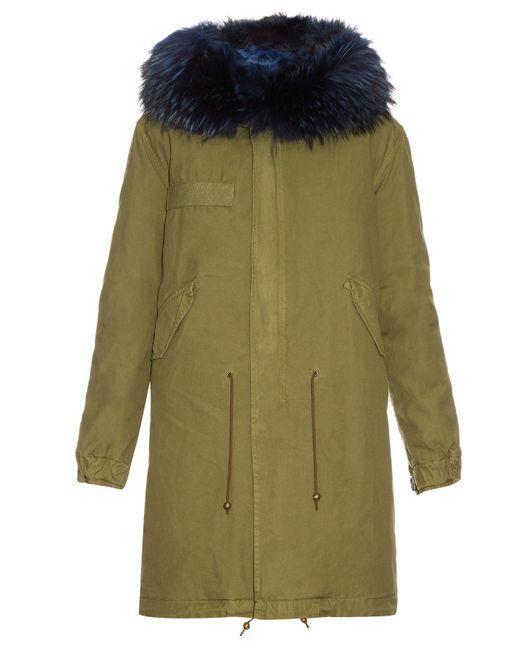
Eine dicke Winterparka-Jacke in Moosgrün mit einem dunkelblauen Kapuzenpullover aus Kunstpelz